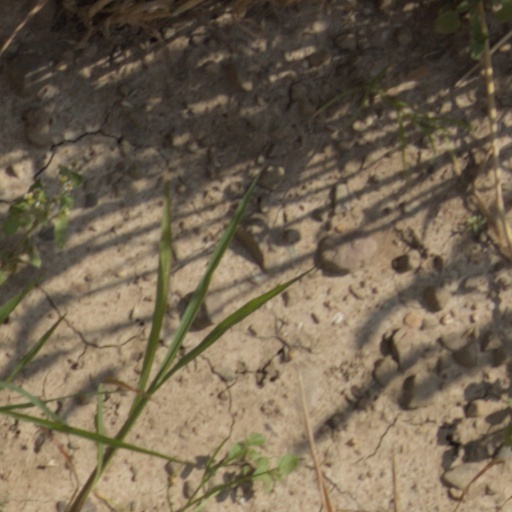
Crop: wheat